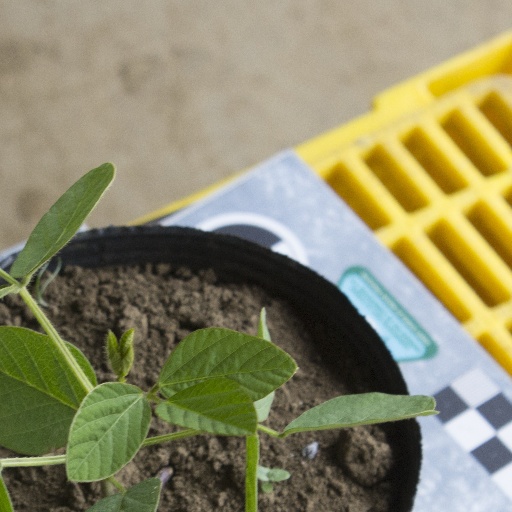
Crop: soybean